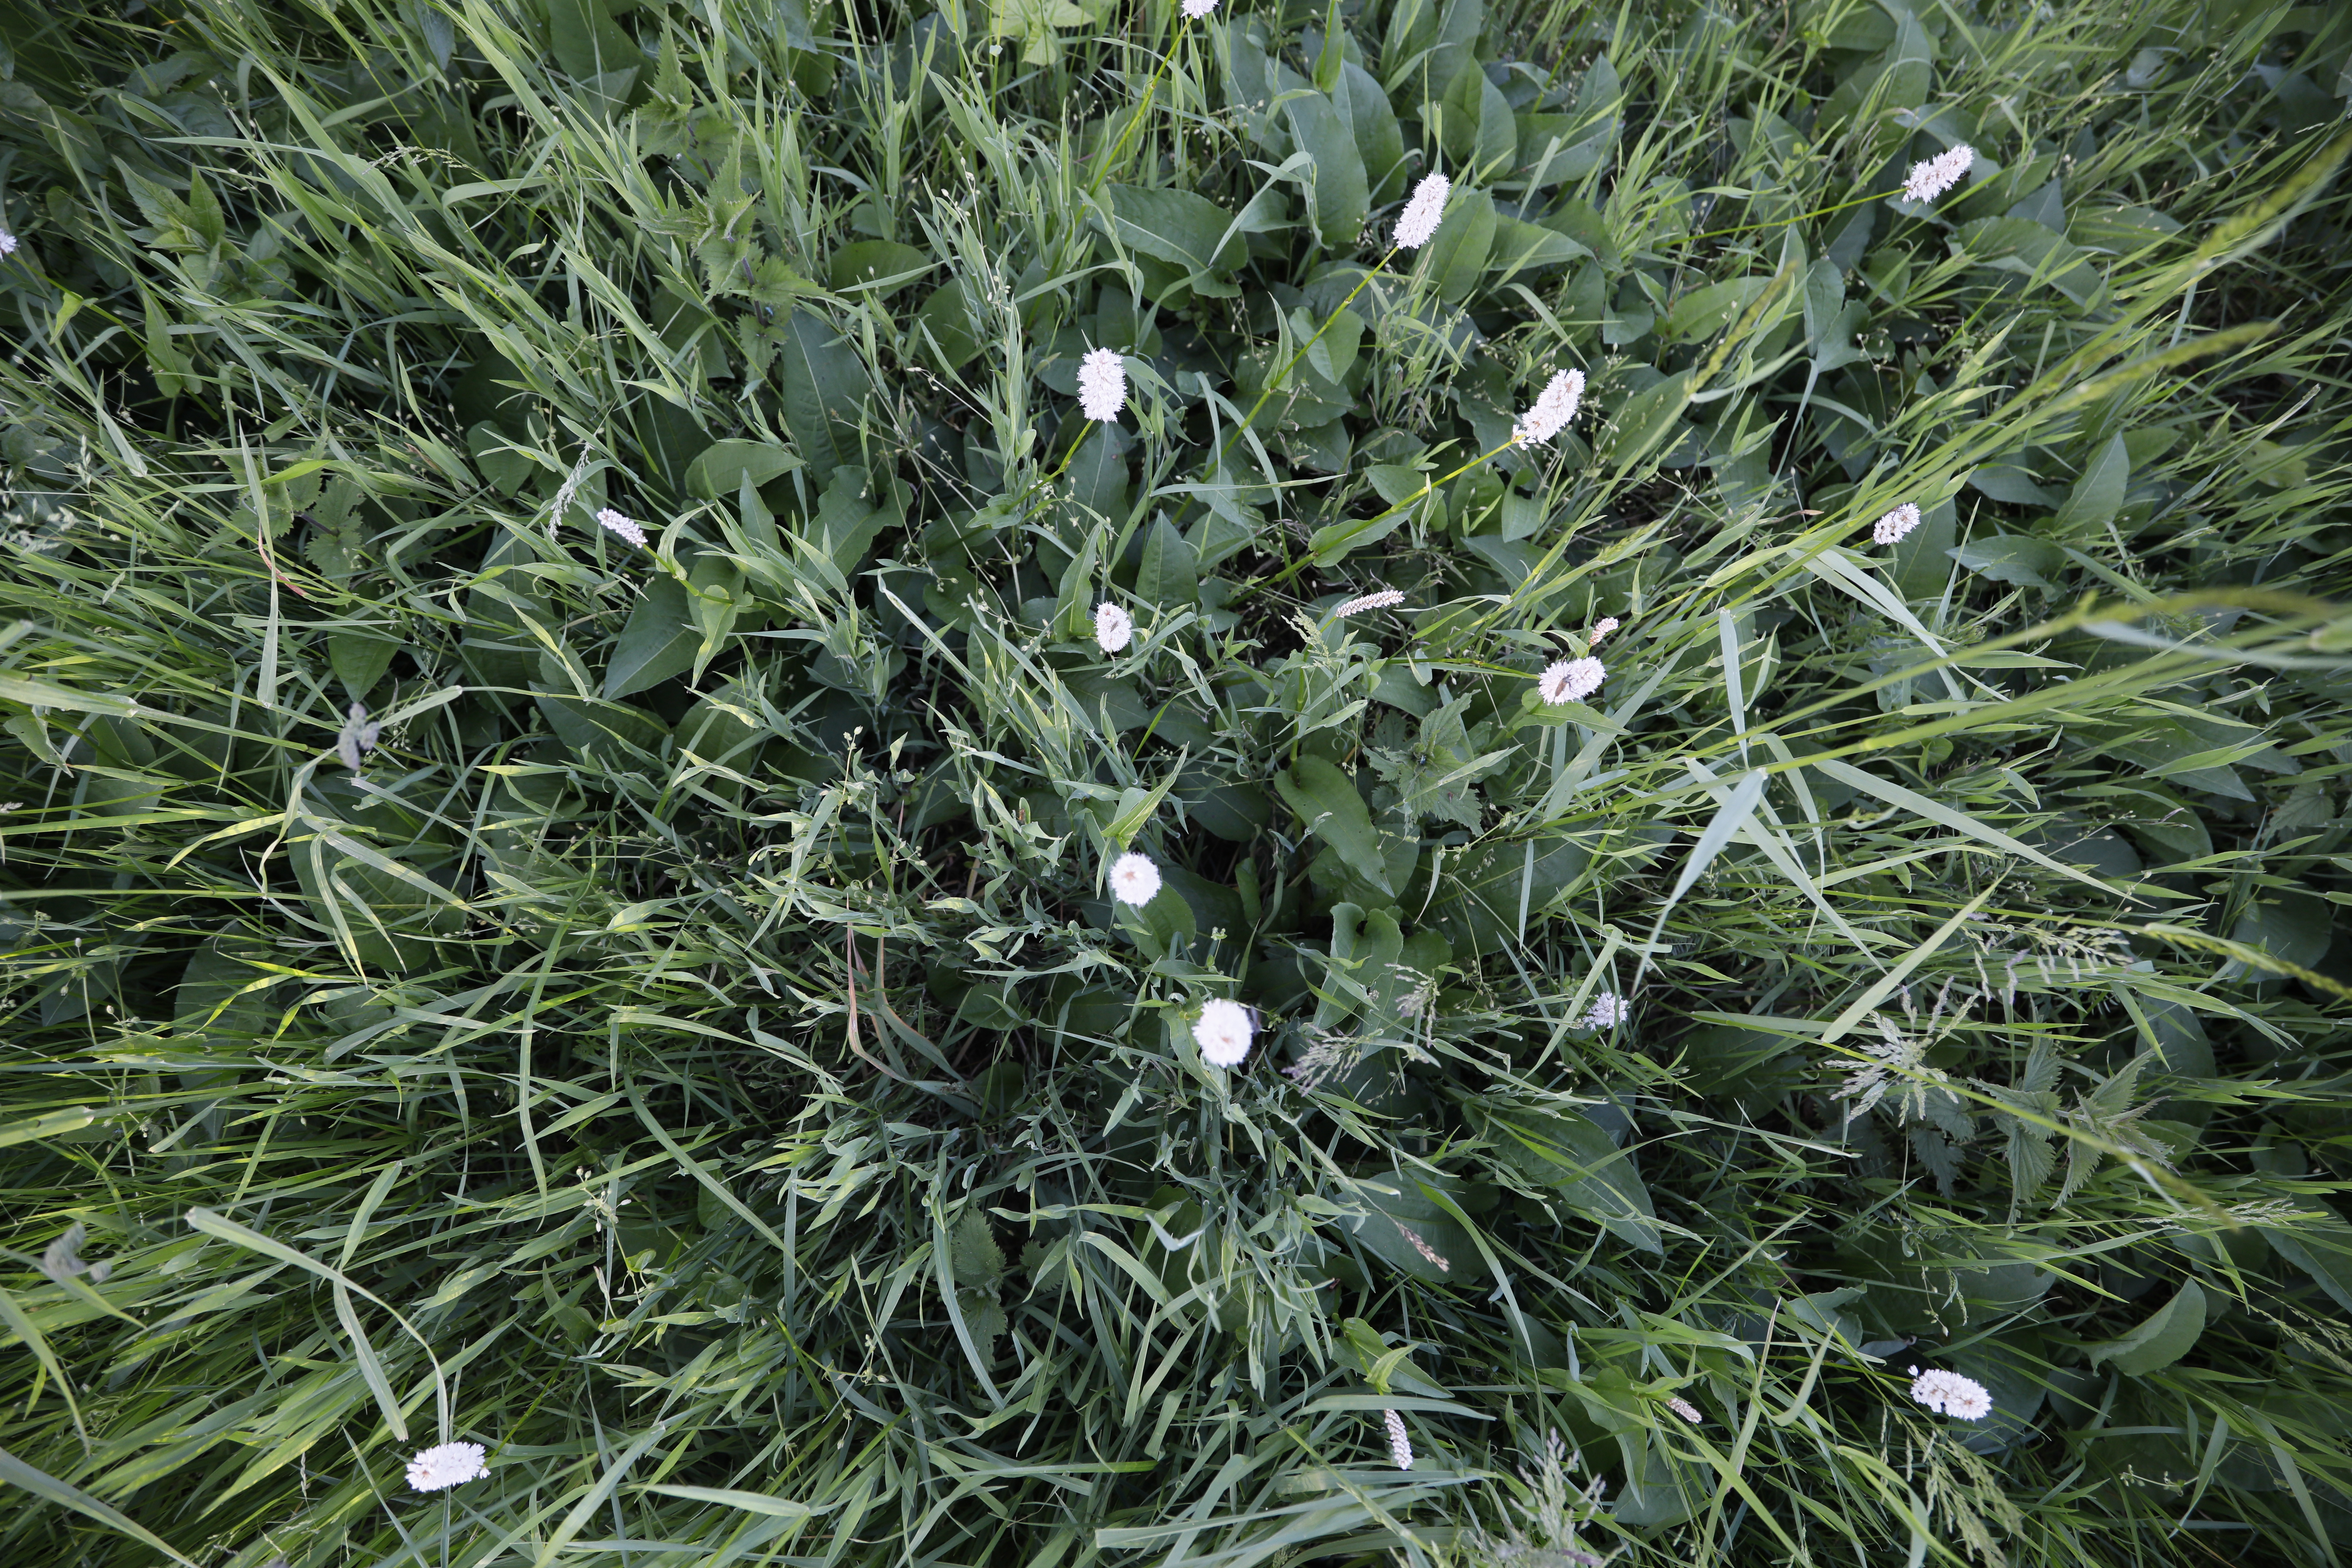
Plant species: Persicaria bistorta